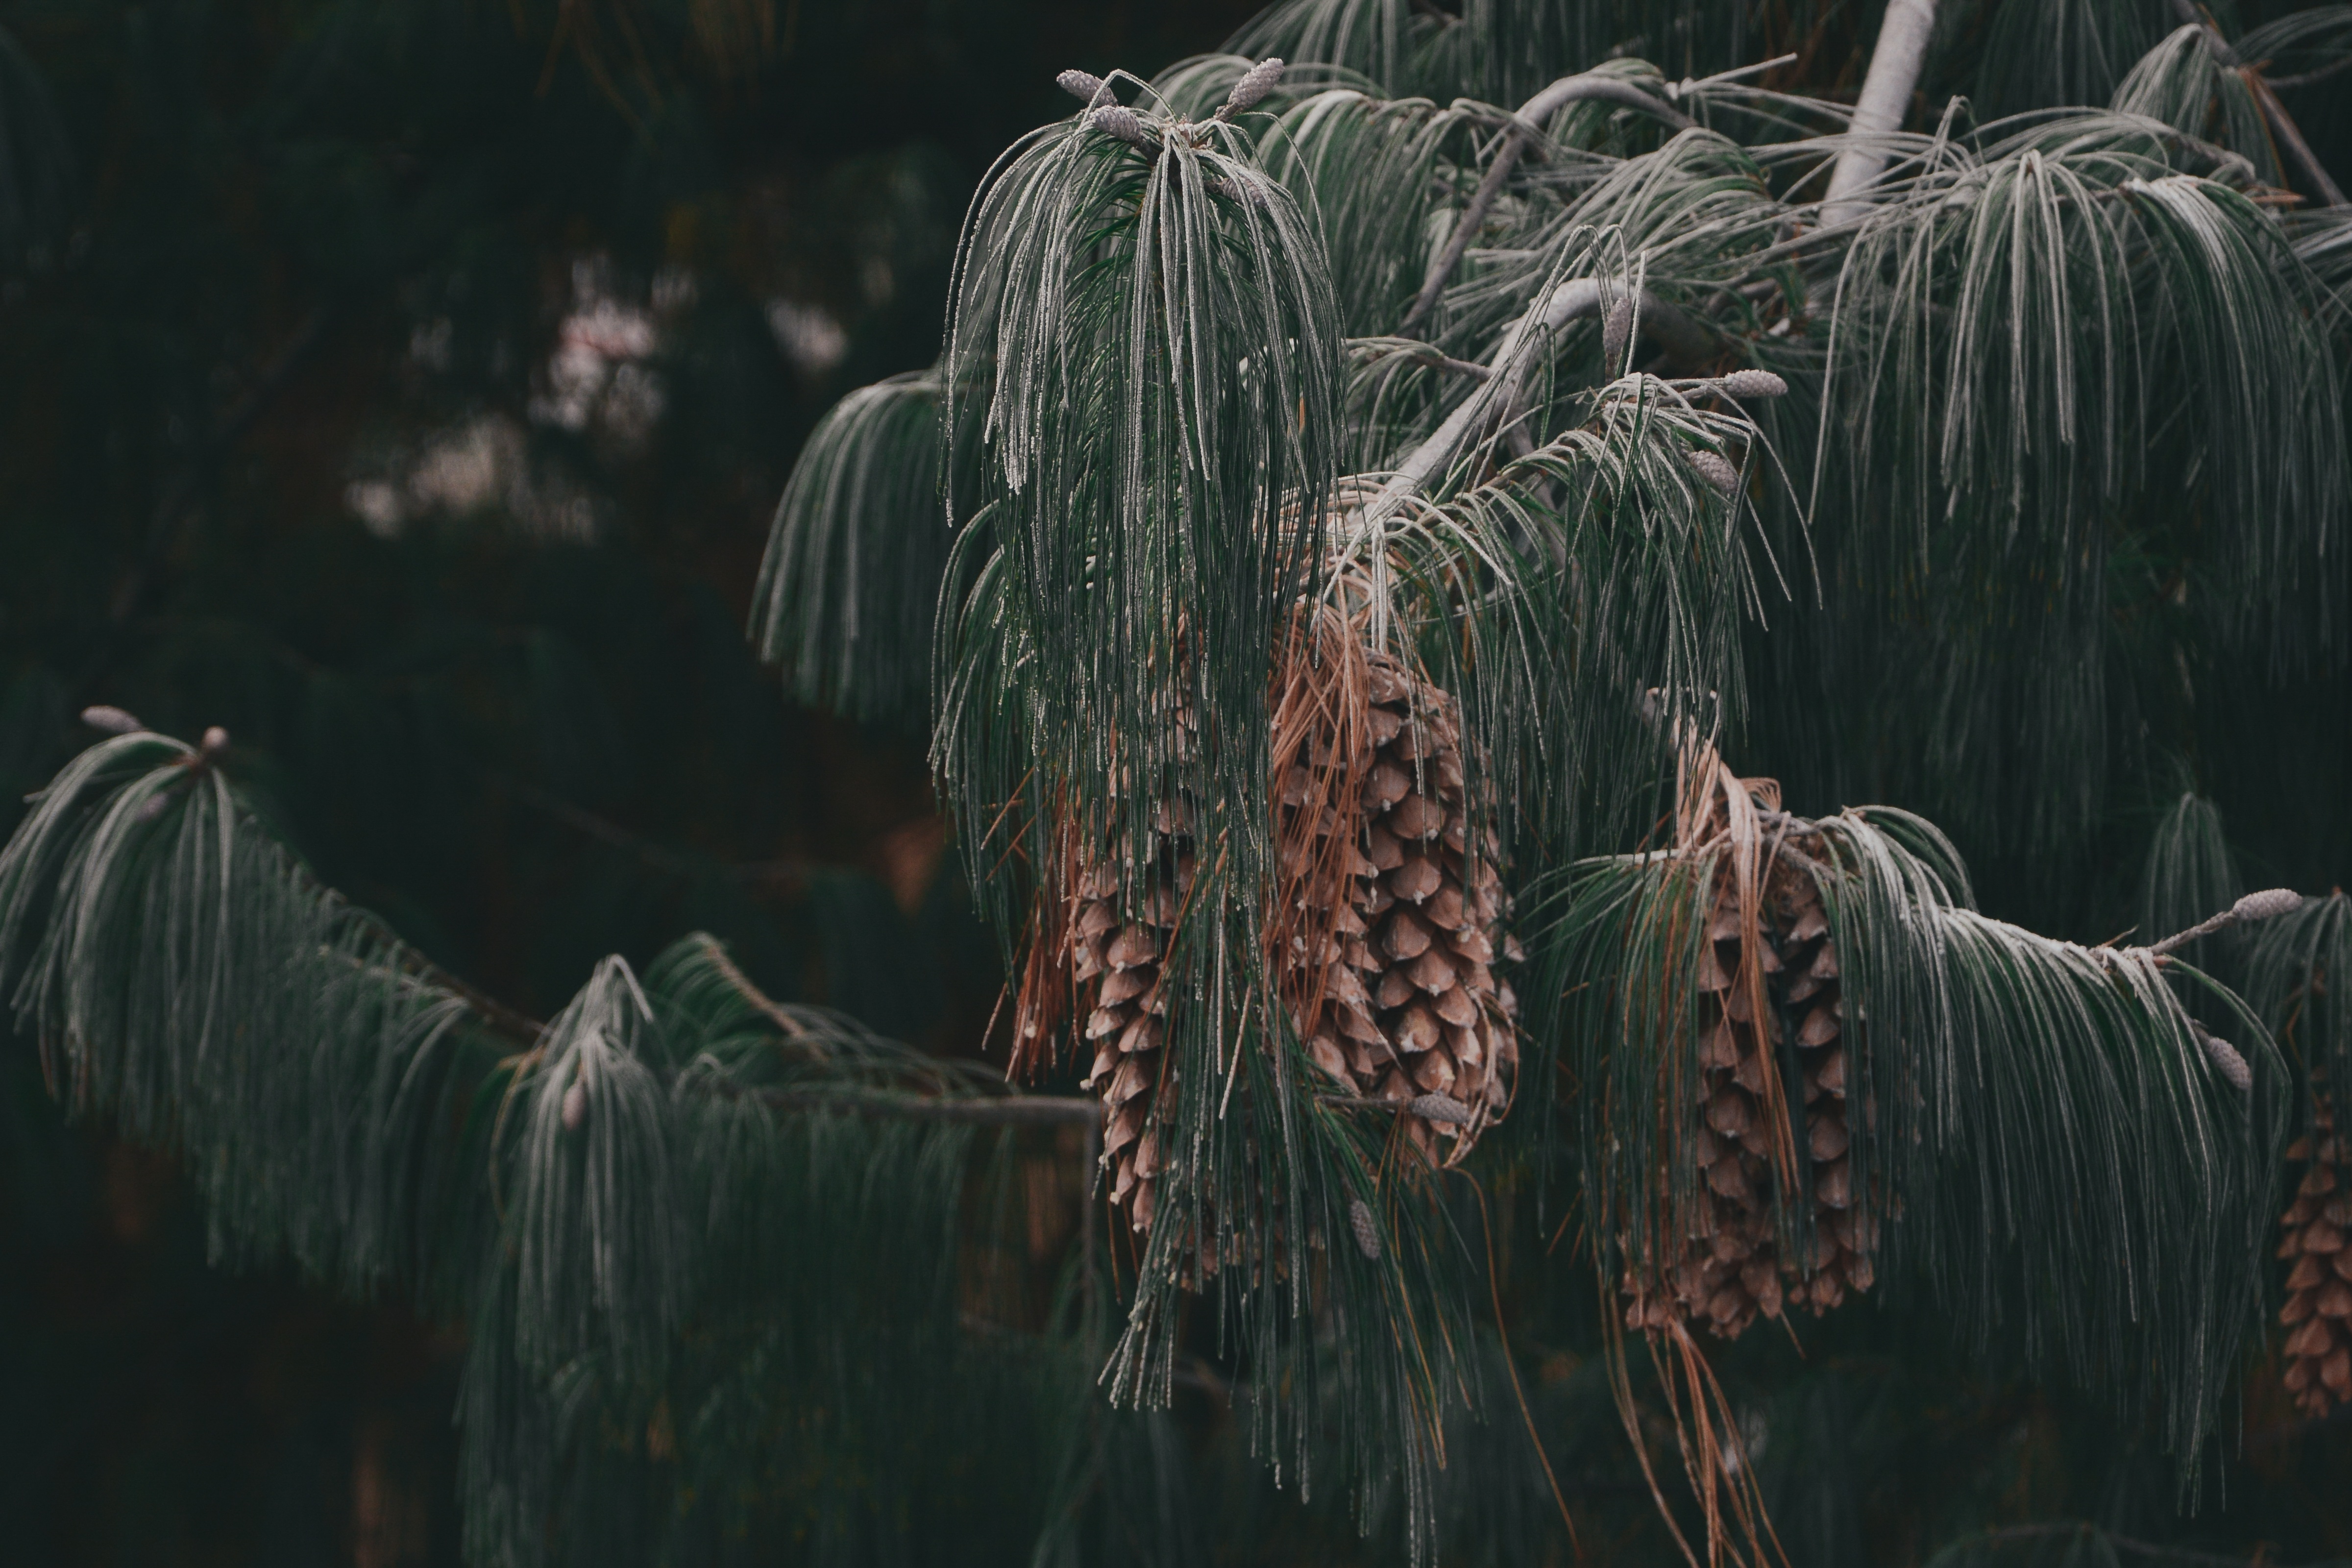
tree, nature, forest, branch, flower, green, jungle, darkness, frozen, black, pin, stock, wallpaper, cones, images, bud, screenshot, pine cones